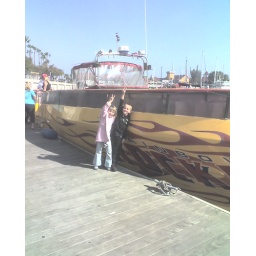
Ready to get on a ocean boat for a cruise in the Long Beach harbor (March 2007)